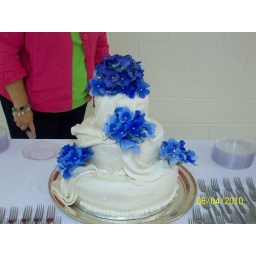
Coconut flavor buttercream icing topped with fondant over a white cake soaked in syrup...yummy and moist